Roman and Medieval Aqueducts of Patras

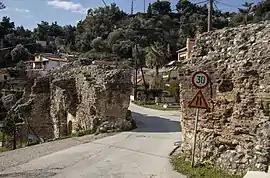
View of the Roman aqueduct in Asyrmatos neighborhood.

The Romans rendered Patras a Roman colony in 31 BC. The city was an important gateway between Greece and Italy, and the Roman architecture dominated the city completely. Roman emperors and city benefactors funded many public buildings and projects in the city with the aqueduct being one of them; a necessary infrastructure for the water supply of a populous city like Patras. Most probably during Hadrian's reign (117–138) the Romans built a large water cistern at the springs of Romanos in Mount Panachaiko, in the form of an artificial dam, part of which is incorporated today in the modern day water-tank. Several large pieces of that wall still remain in the region. According to an inscription found, Nymphs were worshipped at the location of the Romanos springs. The aqueduct measured 6.5 km in length from the water cistern to the city's acropolis. For the greater part of this distance, the water passed through an underground pipe, passing over valleys and gorges on constructed archways, parts of which still remain today. According to foreign visitors of the city, the aqueduct was in a good condition still carrying water until the 17th century when the city incorporated a water pipe supply system, rendering its use obsolete.